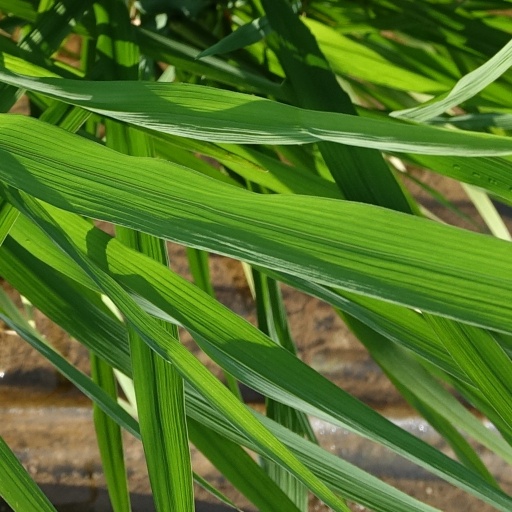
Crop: rice